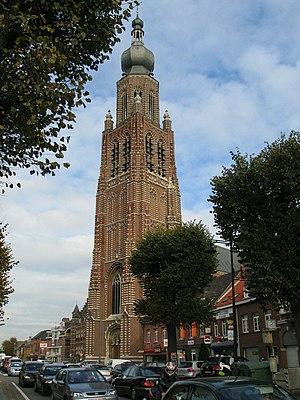
Cette page regroupe l'ensemble des monuments classés de la ville de Hoogstraten.